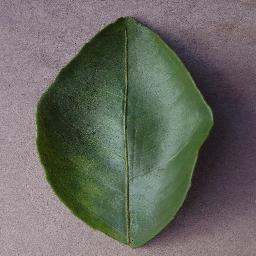
Label: Orange___Haunglongbing_(Citrus_greening)